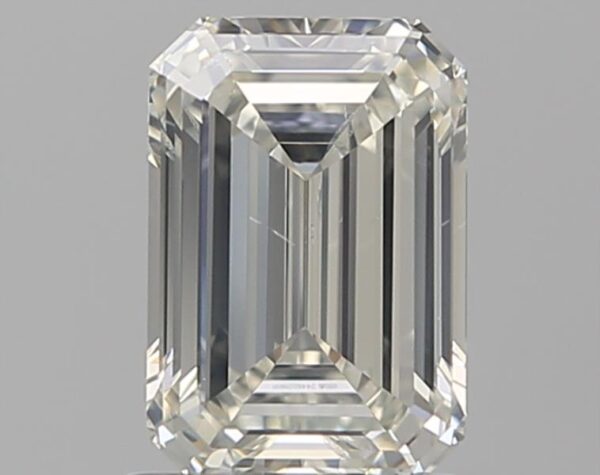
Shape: emerald
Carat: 1.2
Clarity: SI1
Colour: J
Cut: EX
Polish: VG
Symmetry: VG
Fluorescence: F
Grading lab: GIA
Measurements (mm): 7.34 x 5.08 x 3.26